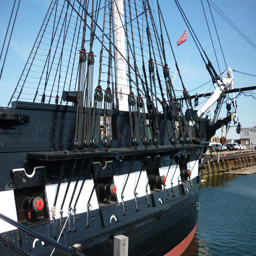
ship , a historical three - masted wooden frigate belonging serves as a museum , in harbour